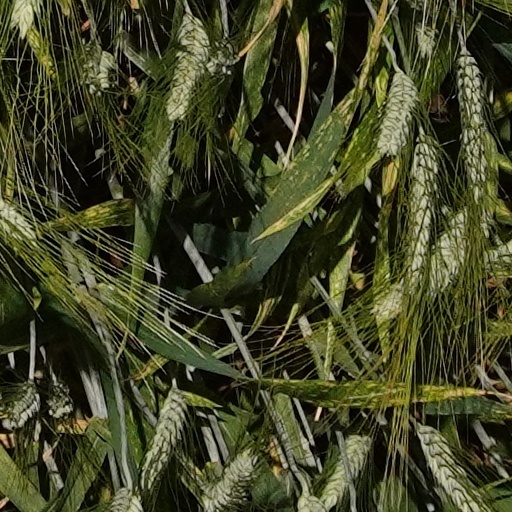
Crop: wheat